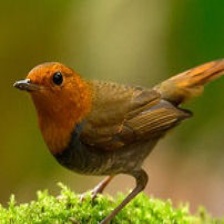
Species: JAPANESE ROBIN
Scientific name: ERITHACUS AKAHIGE
ImageNet parent category: robin